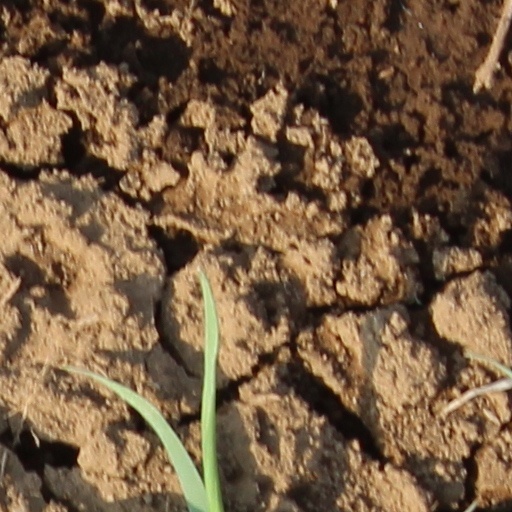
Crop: wheat